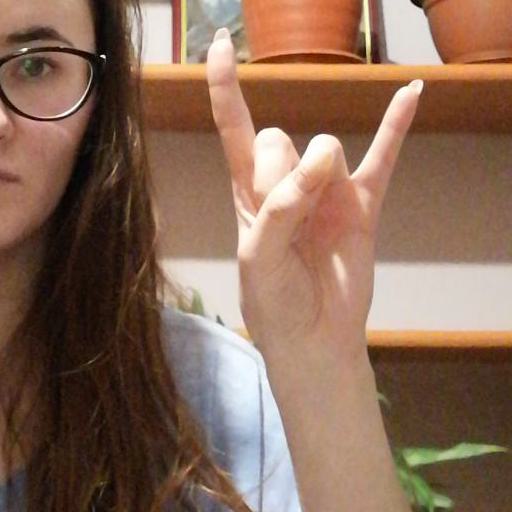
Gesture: rock